Shin-Kotoni Station

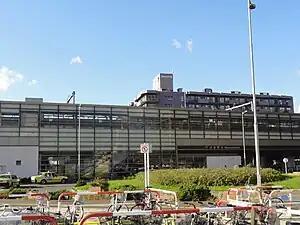

is a railway station on the Sasshō Line in Kita-ku, Sapporo, Hokkaido, Japan, operated by the Hokkaido Railway Company (JR Hokkaido). The station is numbered G05.